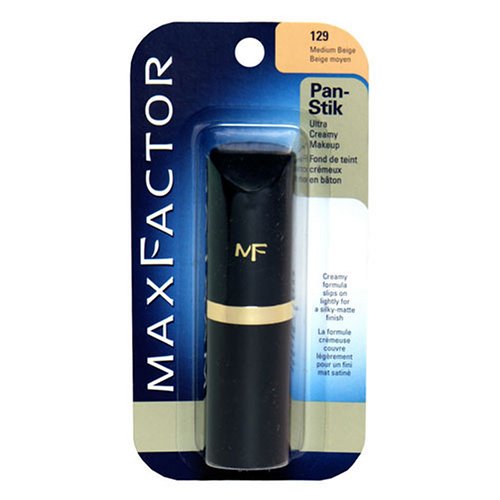
Max Factor Pan-Stick Ultra-Creamy Makeup, Medium Beige #129 - .5 oz
Category: All Beauty
Creamy formula slips on lightly for a silky-matte finish. Professionally formulated to cover and color naturally, in an easy to use, swivel-up stick slips on like silky for a fresh, dewy finish. Pampers skin with rich emollients.
Features: Professionally formulated to cover and color naturally